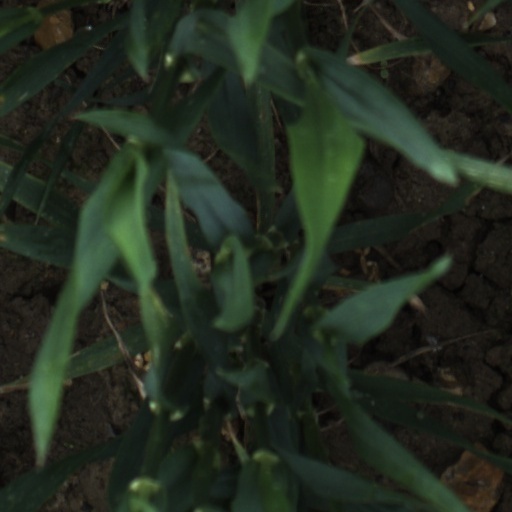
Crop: wheat